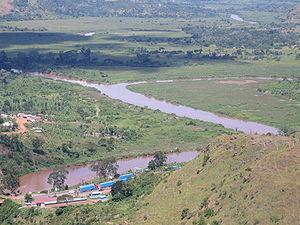
Le Kagera est une rivière d'Afrique de l'Est, c'est l'une des sources du Nil.
La frontière entre le Rwanda et la Tanzanie est une frontière internationale continue longue de 217 kilomètres séparant le Rwanda et la Tanzanie en Afrique de l'Est.
Le lac Victoria, ou Nyanza, est le plus grand lac d'Afrique et le quatrième ou le deuxième au monde en superficie avec 68 100 km². Il doit son nom à l'explorateur britannique Speke qui fut en 1858 le premier Européen à l'atteindre, et qui le baptisa en l'honneur de la reine Victoria. Situé en Afrique de l'Est, au cœur d'une zone densément peuplée, il est bordé par le Kenya au nord-est, l'Ouganda au nord et au nord-ouest et la Tanzanie au sud, sud-ouest et sud-est. Occupant une dépression encadrée par les deux branches de la vallée du grand rift, il est la source du Nil Blanc, le plus long affluent du Nil.
Le Nil est un fleuve d'Afrique. Avec une longueur d'environ 6 700 km, c'est avec le fleuve Amazone, le plus long fleuve du monde. Il est issu de la rencontre du Nil Blanc et du Nil Bleu. Le Nil blanc prend sa source au lac Victoria ; le Nil bleu est issu du lac Tana. Ses deux branches s'unissant à Khartoum, capitale du Soudan actuel, le Nil se jette dans la Méditerranée en formant un delta au nord de l'Égypte. En comptant ses deux branches, le Nil traverse le Rwanda, le Burundi, la Tanzanie, l'Ouganda, l'Éthiopie, le Soudan du Sud, le Soudan et l'Égypte. Il longe également le Kenya et la République démocratique du Congo, et son bassin versant concerne aussi l'Érythrée grâce à son affluent du Tekezé.
Le Ruvubu est une rivière coulant en Afrique centrale. Il est également appelé Rubuvu ou Ruvuvu.